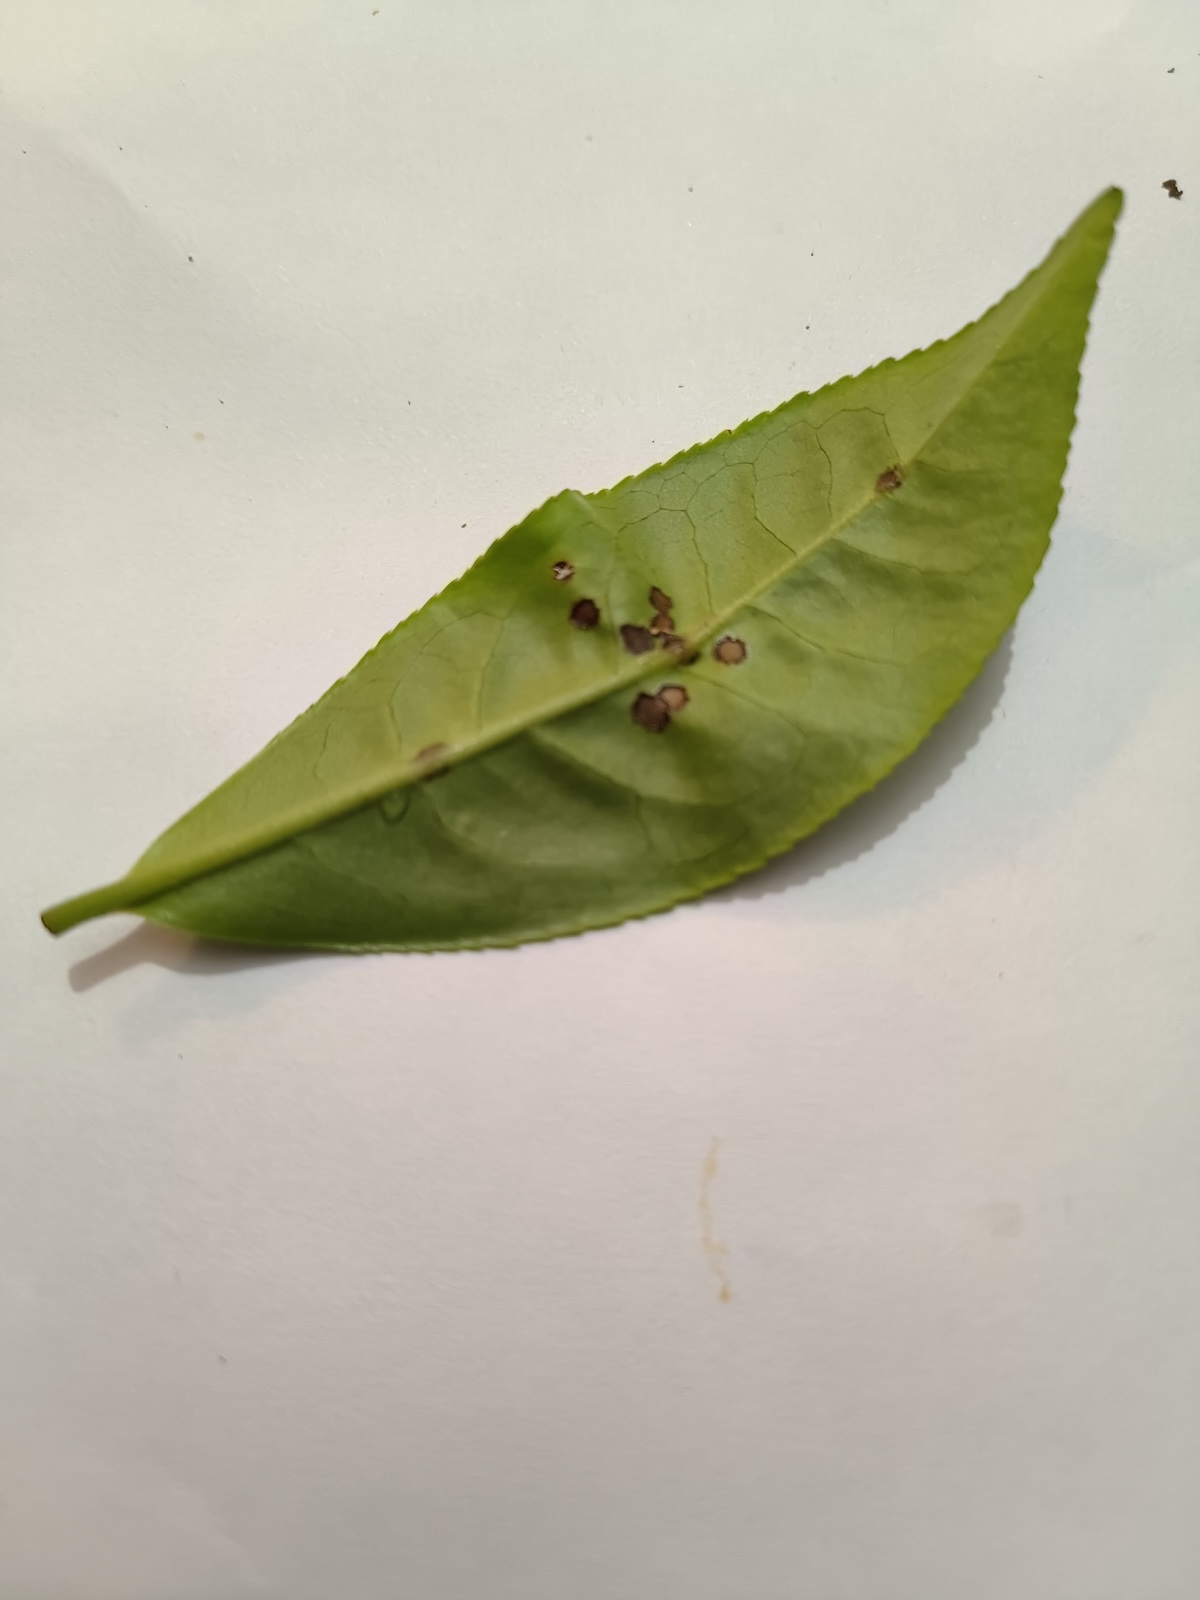
Label: Helopeltis